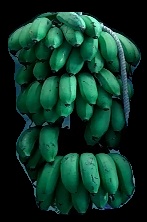
Variety: rasbale
Grade: grade2